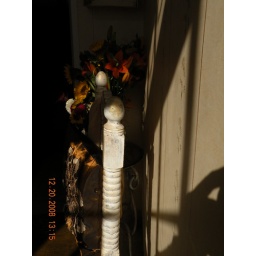
my entrance when there is flowers in the house